Roswell King

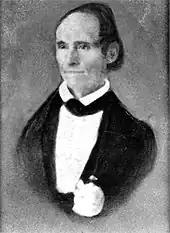
Roswell King

Roswell King (May 3, 1765 – February 15, 1844) was an American businessman, planter, slave owner, and industrialist. Together with his son, Barrington King, he founded Roswell Manufacturing Company in the Georgia Piedmont, establishing a cotton mill and industrial complex. They co-founded the town of Roswell, Georgia, inviting friends to be part of its and the mill's development in the 1830s. Roswell's family originally hailed from Delaware but later moved to Connecticut where they were among the first residents of New Haven and later Windsor. As a teen, Roswell participated in the American Revolutionary War as part of the naval resistance before moving to Georgia's low country.